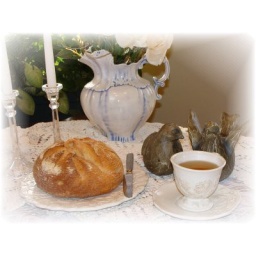
The house in the roses